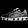
Label: Sneaker